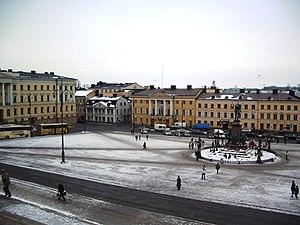
La maison Burtz est l'un des bâtiments de style Empire située au 22, rue Aleksanterinkatu en bordure sud de la place du Sénat à Helsinki.